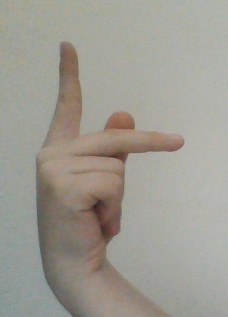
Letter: dha